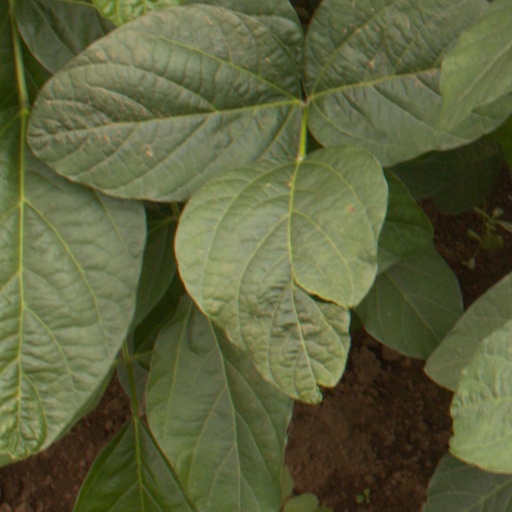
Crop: soybean